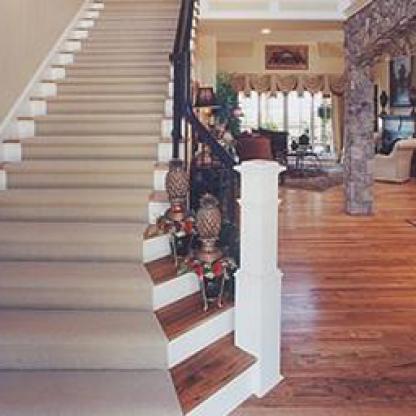
Scene: Indoor